Joseph Fouché

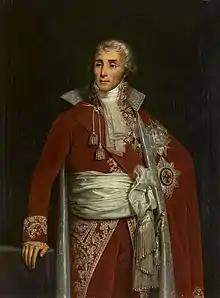
Portrait as Minister of Police by Claude-Marie Dubufe, after an original by René Théodore Berthon

Joseph Fouché, 1st Duc d'Otrante, 1st Comte Fouché (21 May 1759 – 26 December 1820) was a French statesman, revolutionary, and Minister of Police under First Consul Napoleon Bonaparte, who later became a subordinate of Emperor Napoleon. He was particularly known for the ferocity with which he suppressed the Lyon insurrection during the Revolution in 1793 and for being a highly competent minister of police under the Directory, the Consulate, and the Empire. In 1815, he served as President of the Executive Commission, which was the provisional government of France installed after the abdication of Napoleon. In English texts, his title is often translated as Duke of Otranto.